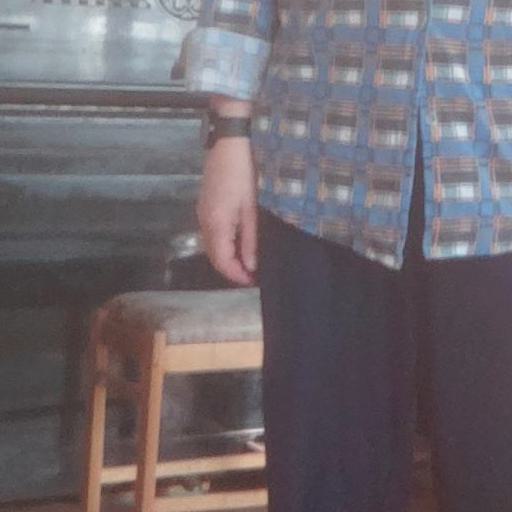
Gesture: no_gesture